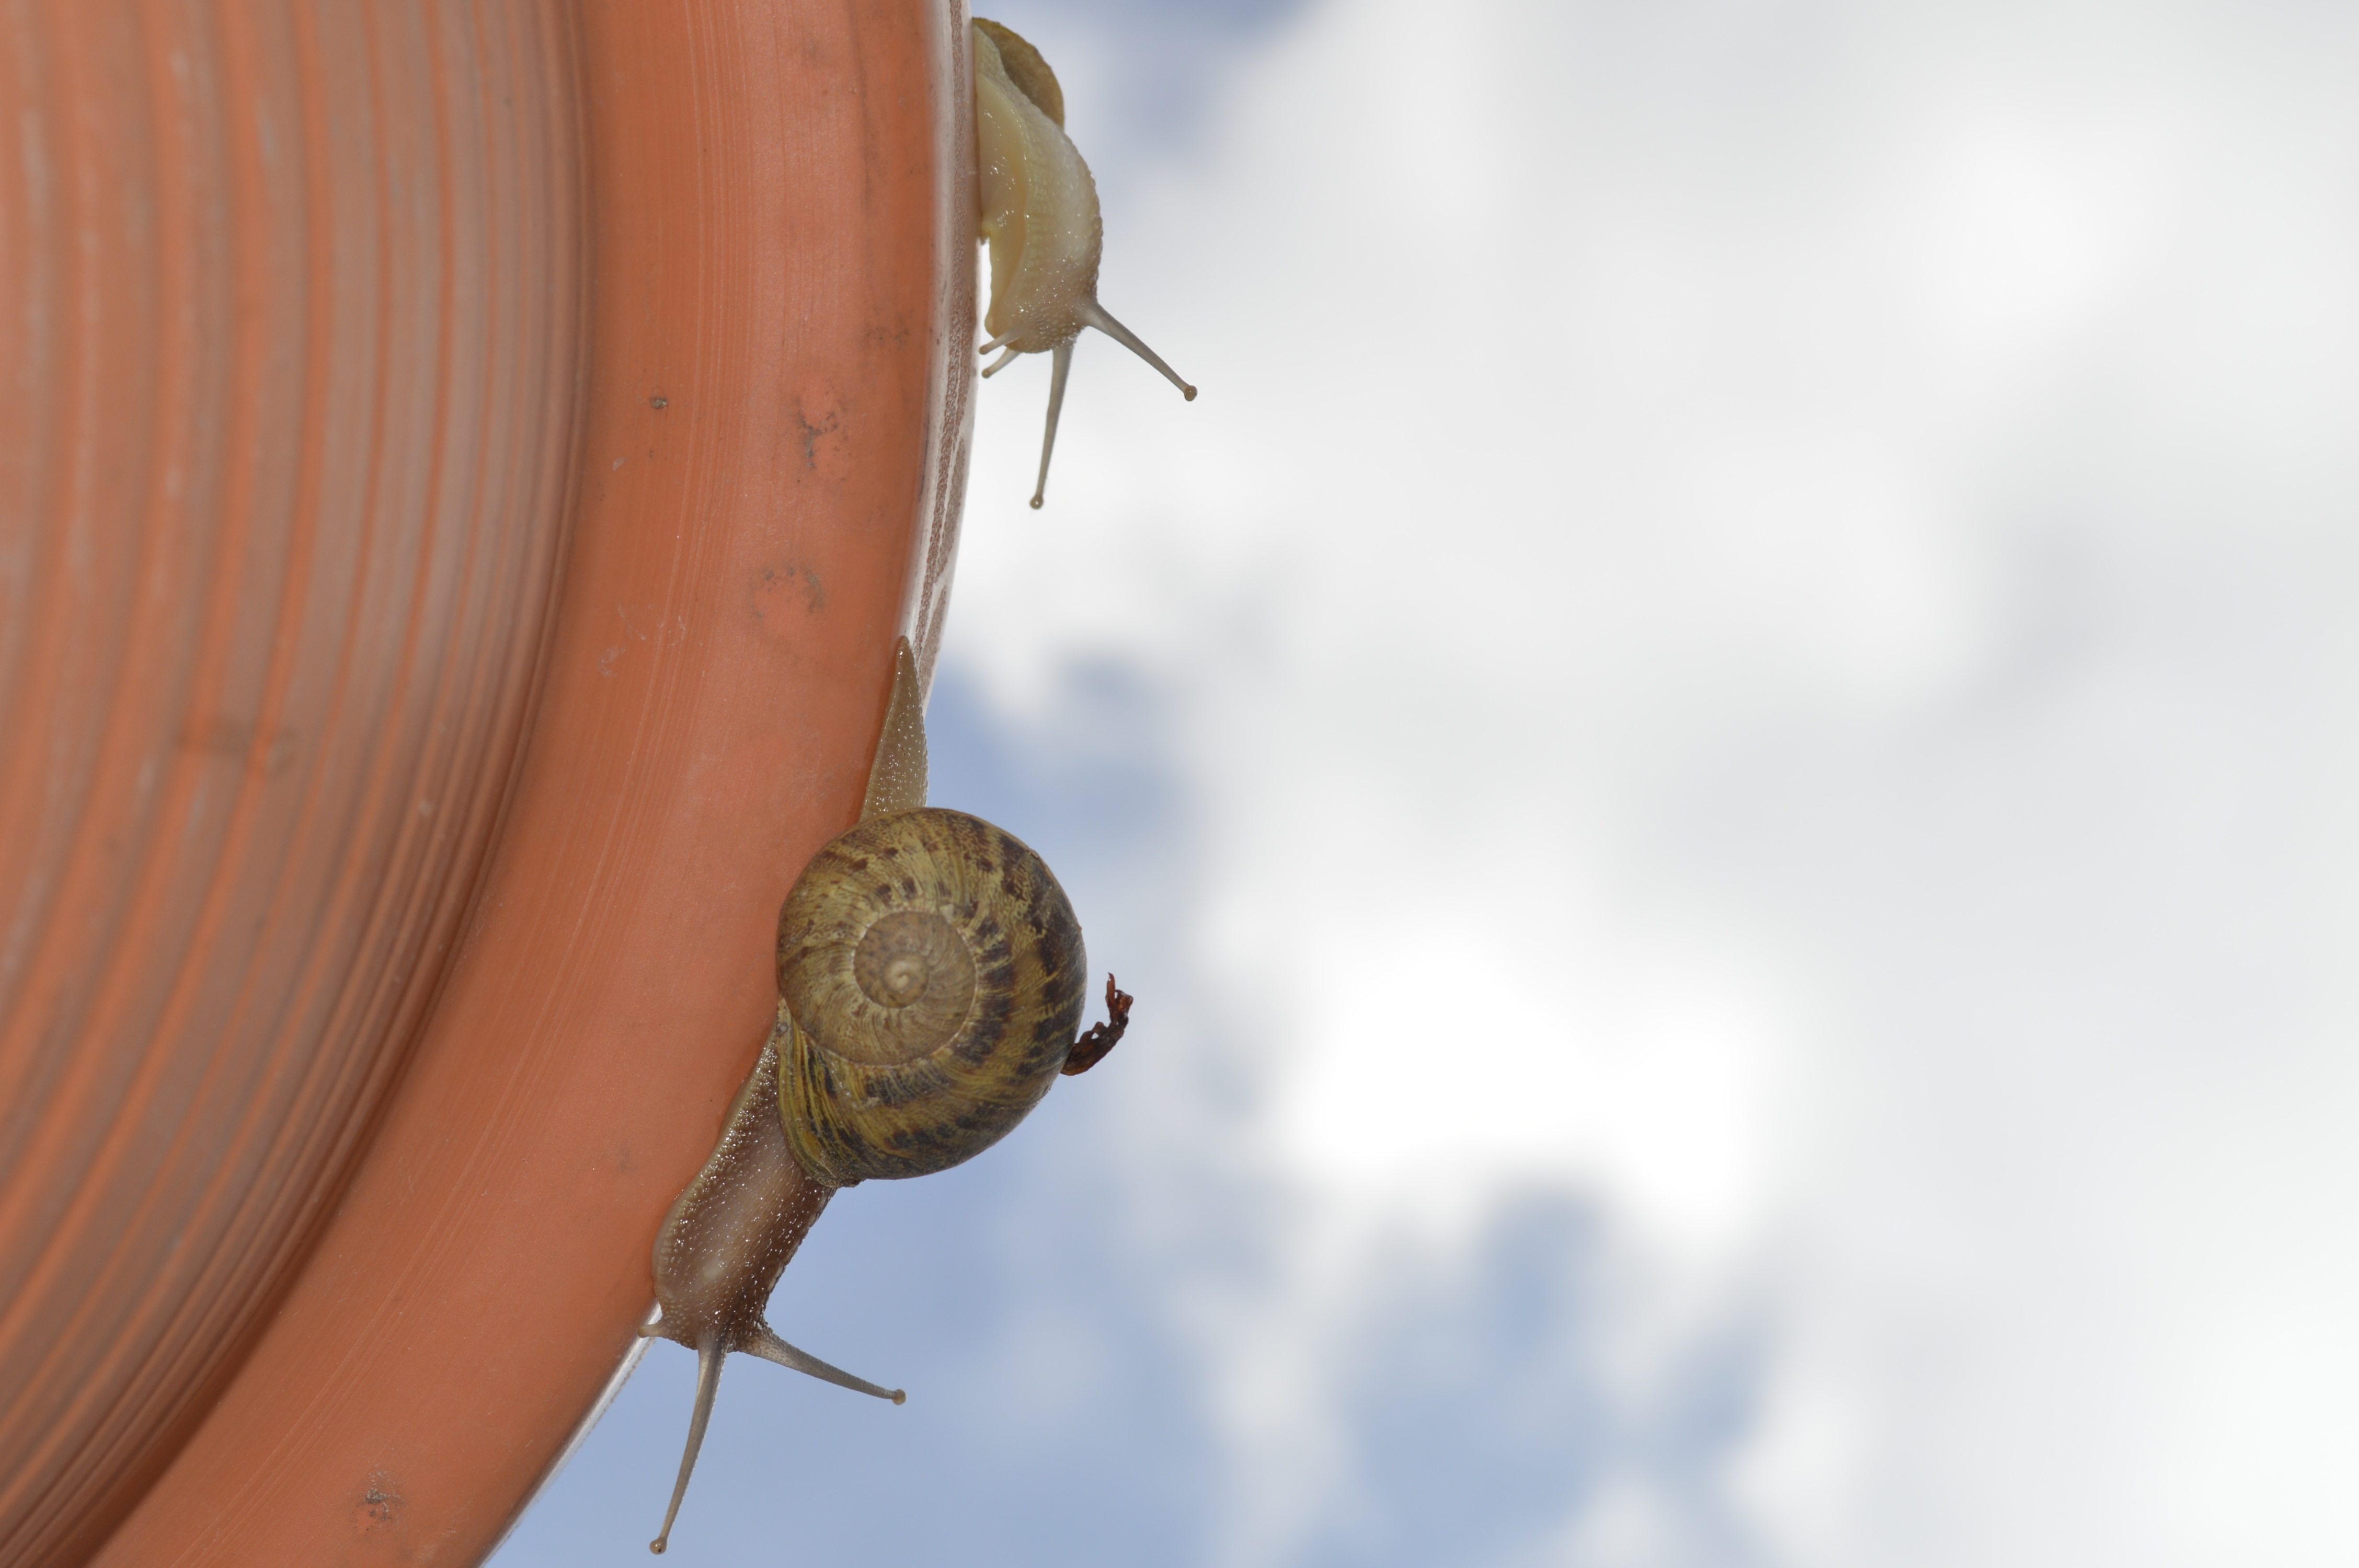
branch, wing, photography, leaf, insect, blue, fauna, invertebrate, close up, snail, insects, beautiful, fences, macro photography